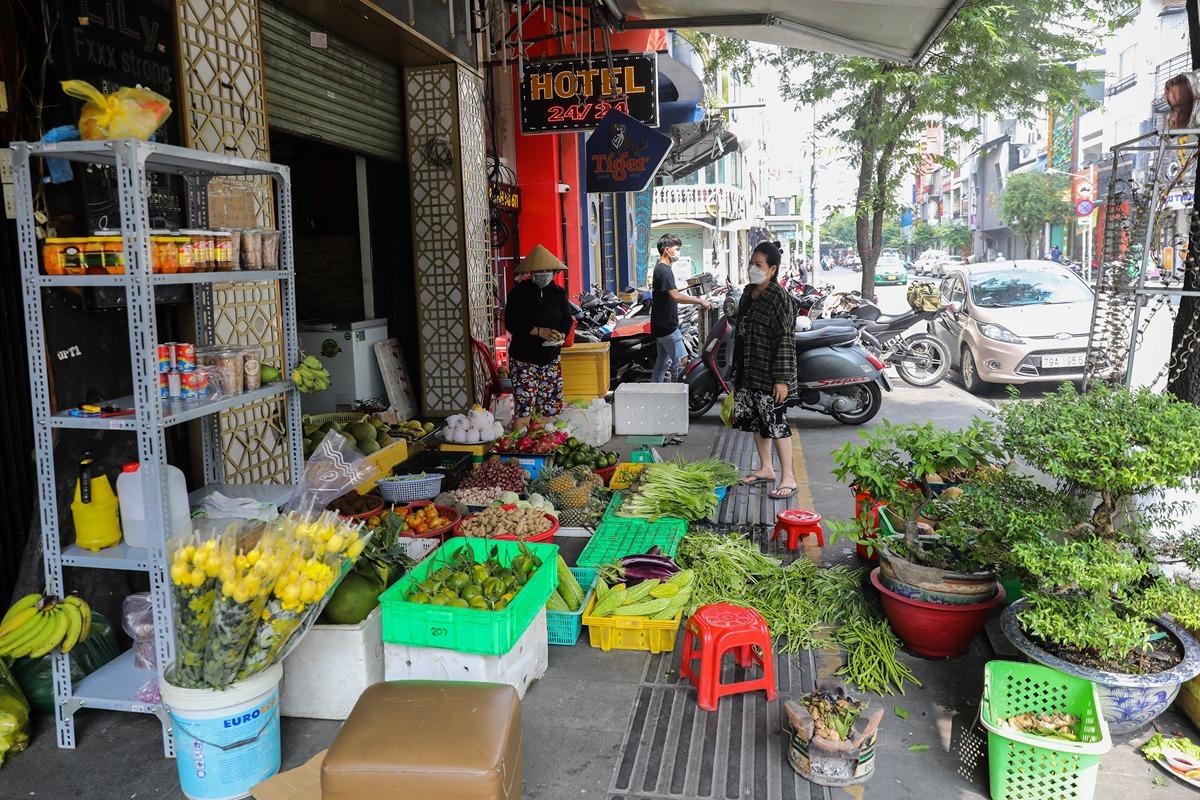
có hai người phụ nữ đang cùng chú ý vào quầy hàng bán hoa quả